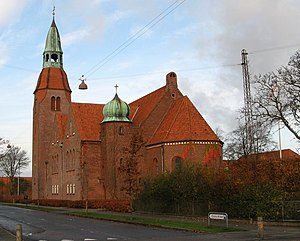
Zions Kirke
Zions kirke set fra øst
Zions kirke ligger i Zions Sogn, Skast Herred, Ribe Amt. Sognet blev udskilt fra Jerne Sogn i 1912-14.